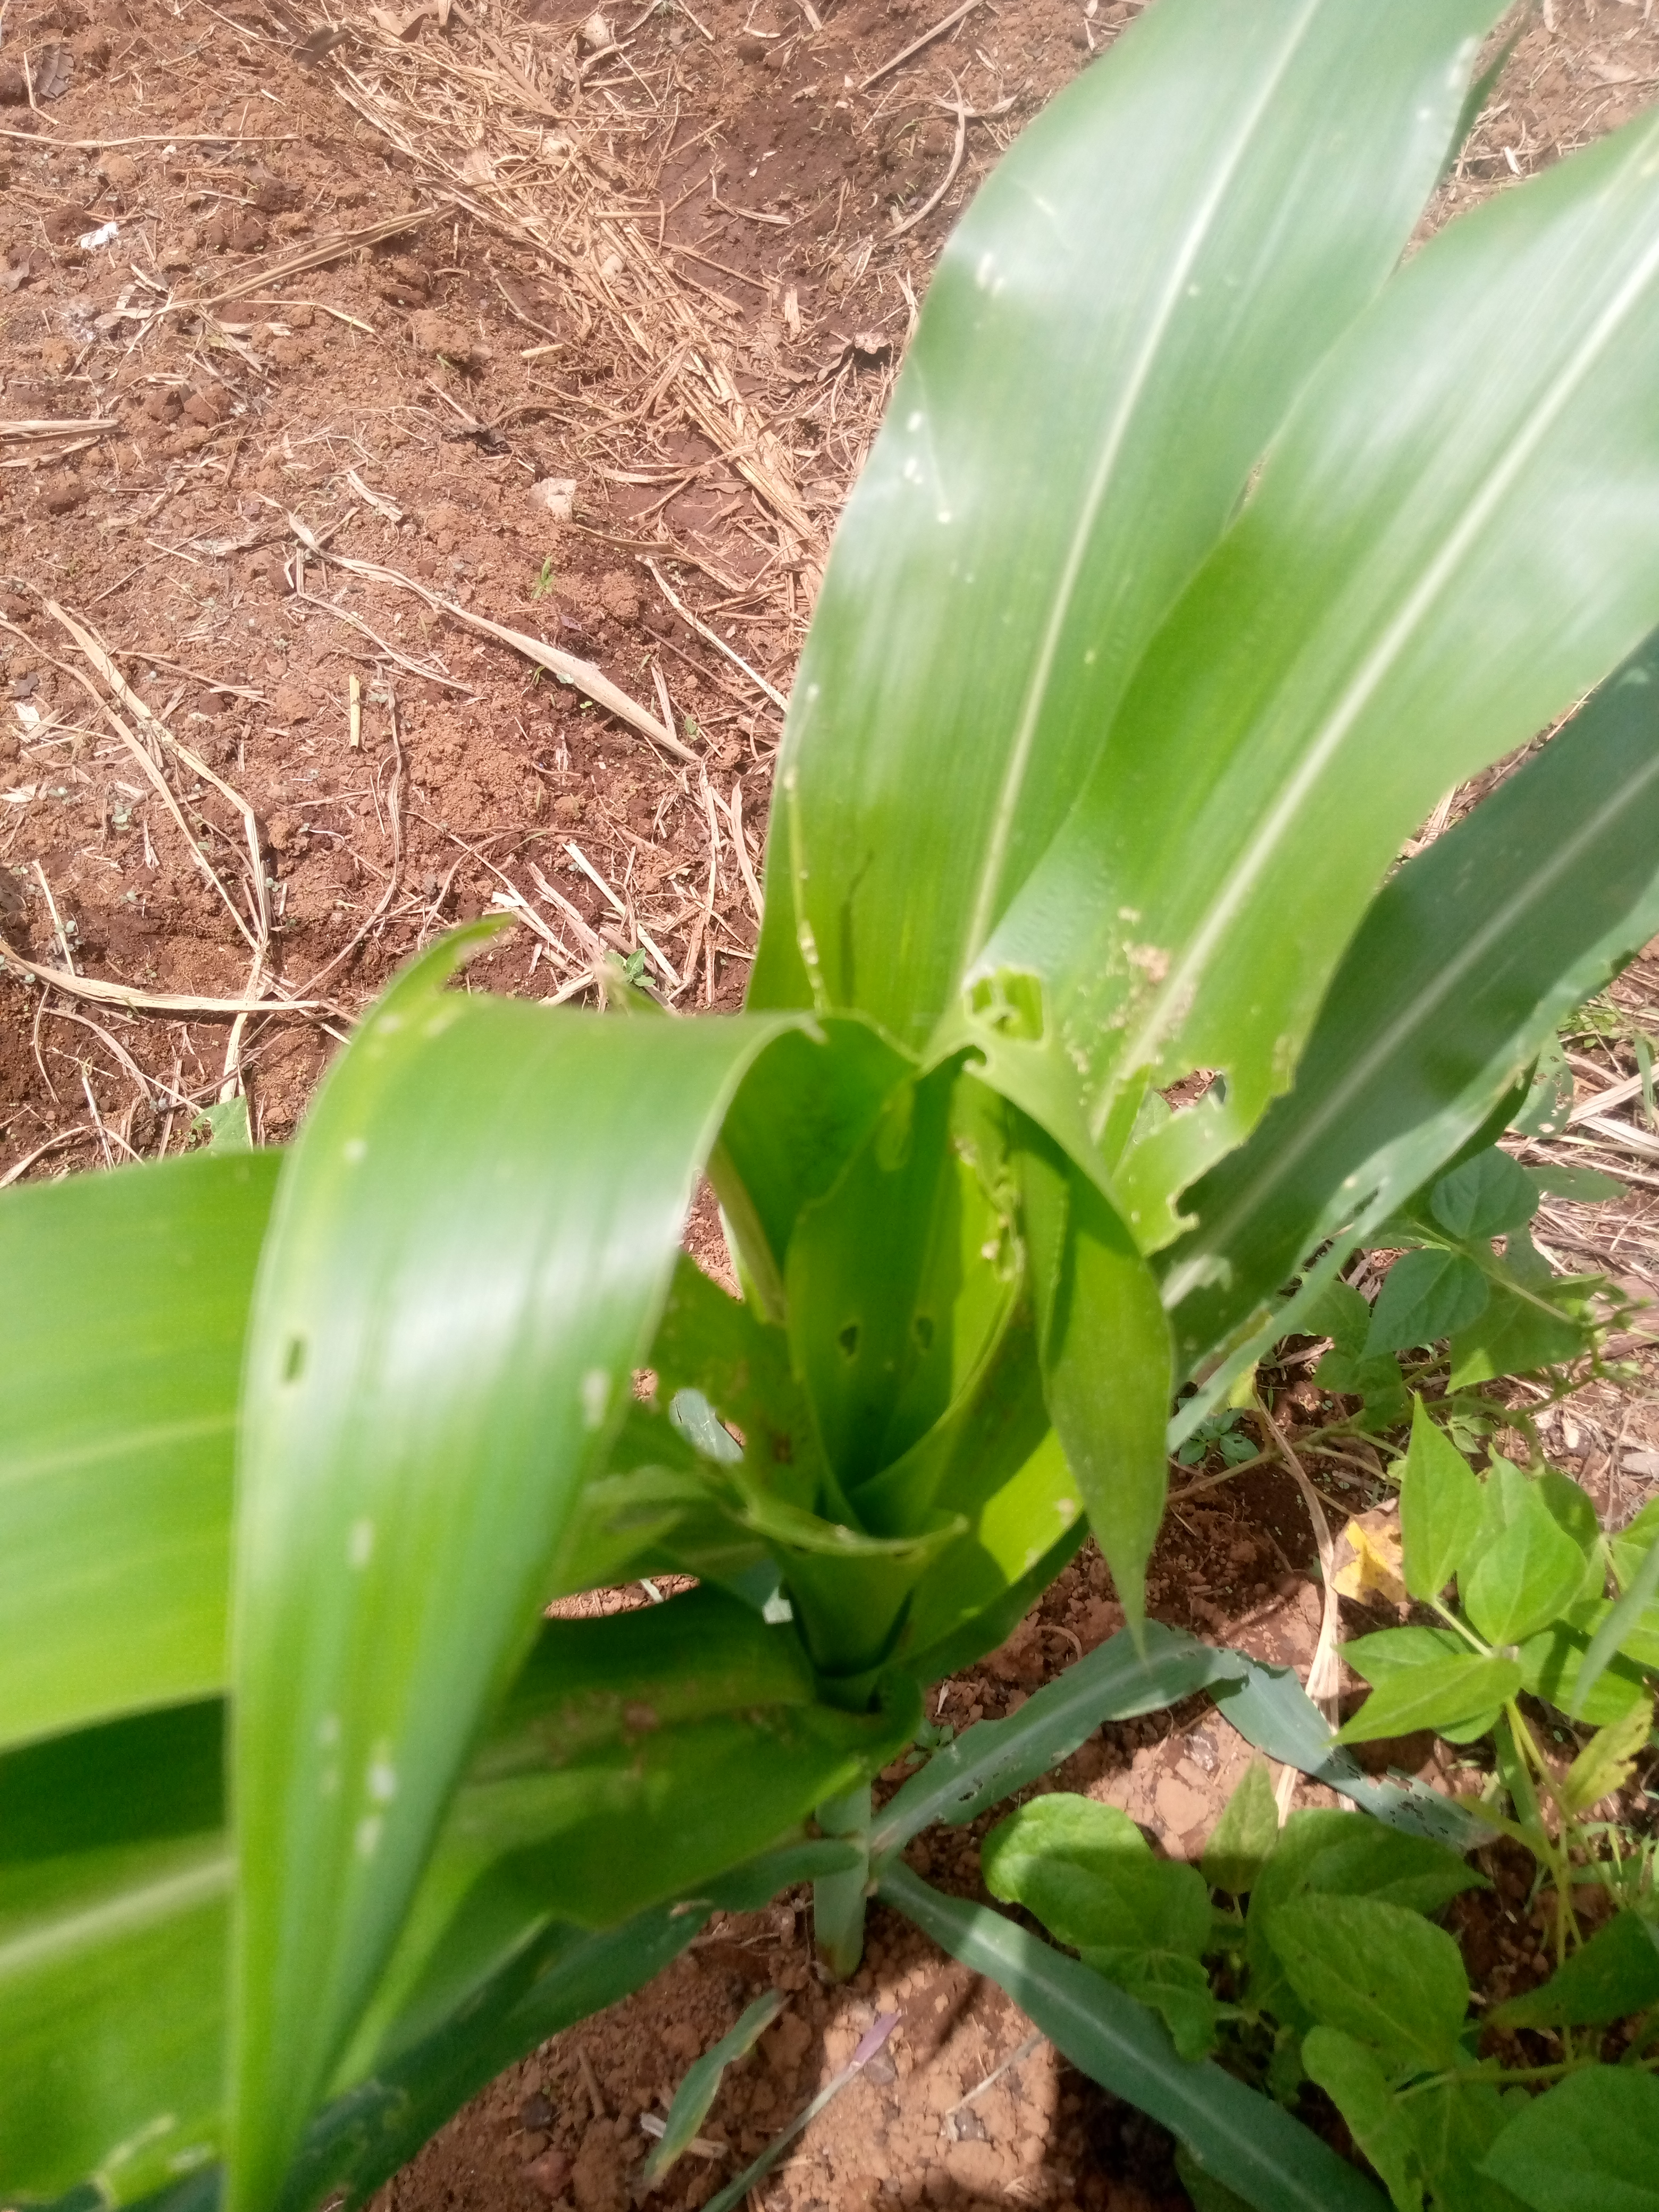
Label: spodoptera_frugiperda